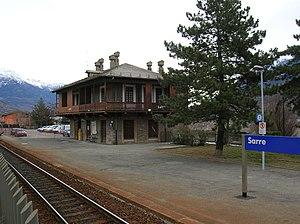
La gare de Sarre est une gare ferroviaire italienne de la ligne d'Aoste à Pré-Saint-Didier, située au hameau de Saint-Maurice sur le territoire de la commune de Sarre dans la région autonome à statut spécial de la Vallée d'Aoste.
Sarre est une commune italienne de la Vallée d'Aoste.